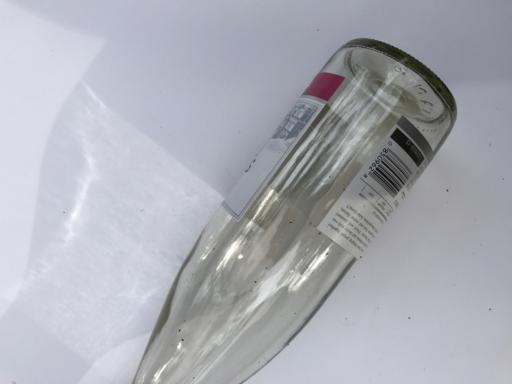
Label: plastic